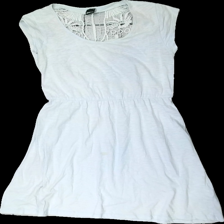
View: front
Type: Dress
Category: Ladies
Brand: Gina Tricot
Colors: Blue
Material: 100% Cotton
Pattern: Embroidered
Cut: Loose, C-collar
Size: S
Season: All
Stains: Major
Smell: Minor
Price range: <50
Recommended usage: Export
Comment: Detergent smell